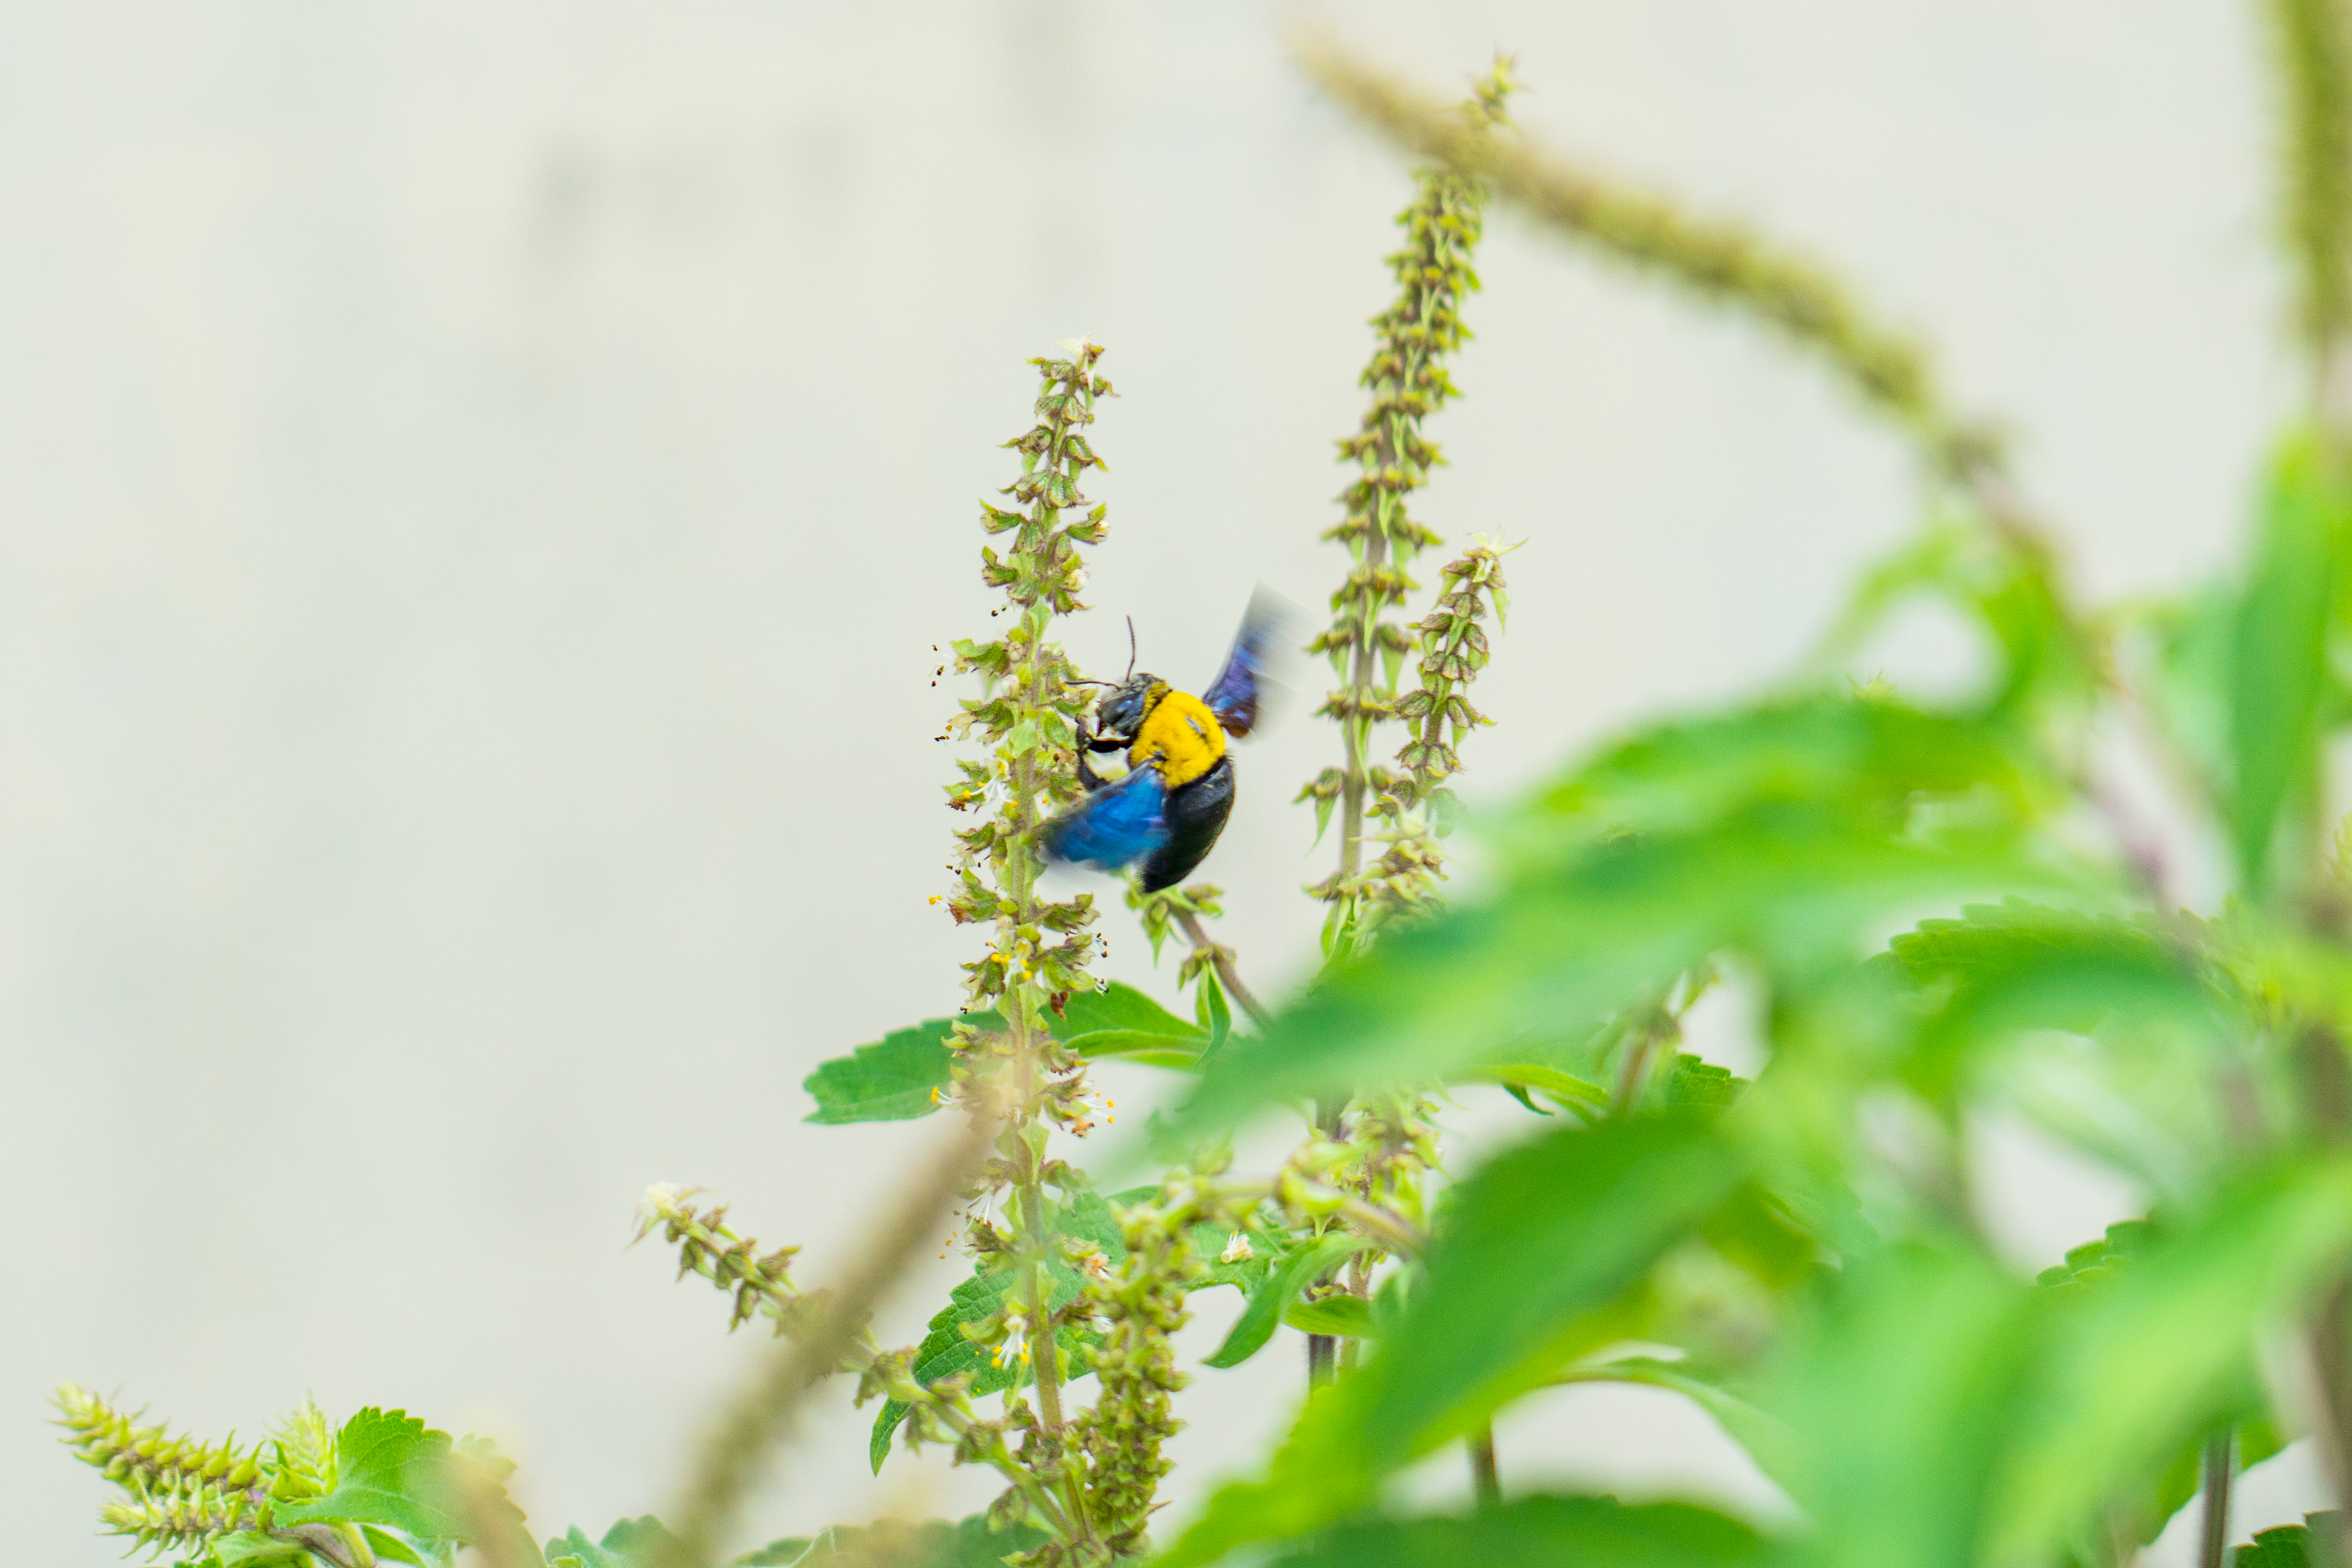
vietnam, Pumpkin Bee, bee, wild flower, branch, bird, twig, beak, azure, aqua, electric blue, feather, cobalt blue, terrestrial animal, perching bird, plant stem, songbird, wing, herbaceous plant, pollinator, coraciiformes